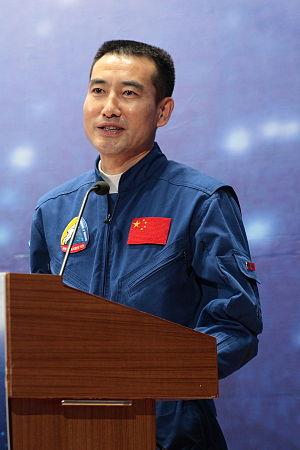
Shenzhou 7 est la troisième mission habitée du programme Shenzhou de la république populaire de Chine. Pour ce troisième vol, trois astronautes ont pris place à bord de la capsule. Après un décollage réussi, le point culminant de la mission a été la première sortie extra-véhiculaire d'un Chinois qui a permis de tester la combinaison spatiale Feitian de fabrication nationale.
Zhai Zhigang, né le 10 octobre 1966, est un pilote de chasse chinois sélectionné comme astronaute du programme Shenzhou.